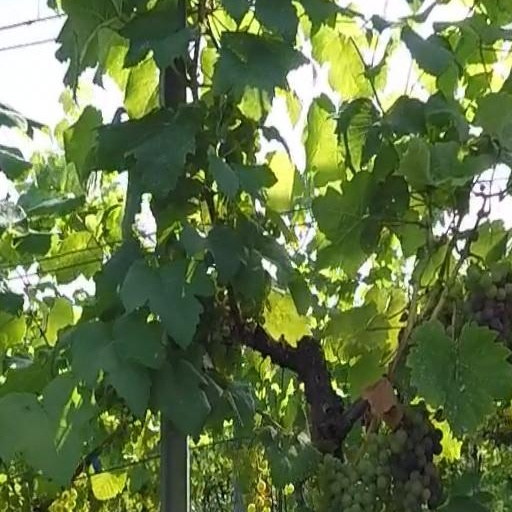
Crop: grape